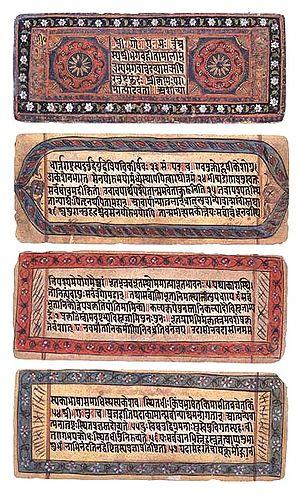
La Bhagavad-Gita ou Bhagavadgita est la partie centrale du poème épique Mahabharata. Ce texte est un des écrits fondamentaux de l'hindouisme souvent considéré comme un « abrégé de toute la doctrine védique ». La Bhagavad-Gita est composée de 18 chapitres. Ce récit n'a cessé d'imprégner la pensée indienne tout au long des siècles.
Julius Robert Oppenheimer, né le 22 avril 1904 à New York et mort le 18 février 1967 à Princeton, est un physicien américain qui s'est distingué en physique théorique puis comme directeur scientifique du Projet Manhattan. À cause de son rôle éminent, il est régulièrement surnommé le « père de la bombe atomique ». Opposé au développement d'armes thermonucléaires, il est discrédité par le gouvernement américain dans les années 1950 à l'époque du maccarthysme. Réhabilité dans les années 1960, il termine brillamment sa carrière académique.